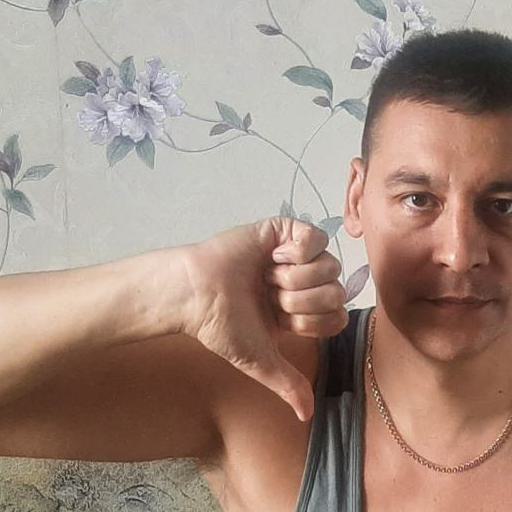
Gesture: dislike